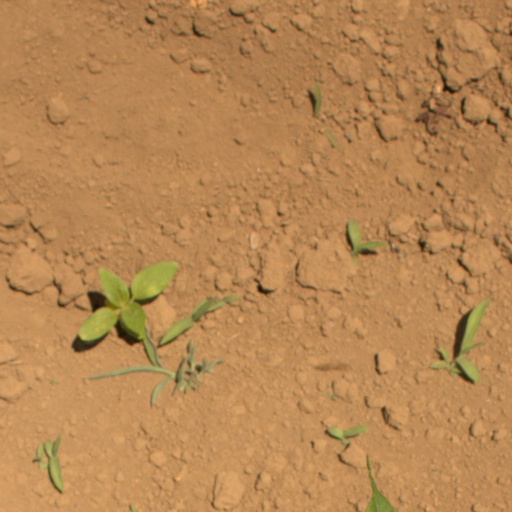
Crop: Jerusalem artichoke